Question: What is blue?
Tambaya: Menene shuɗi?
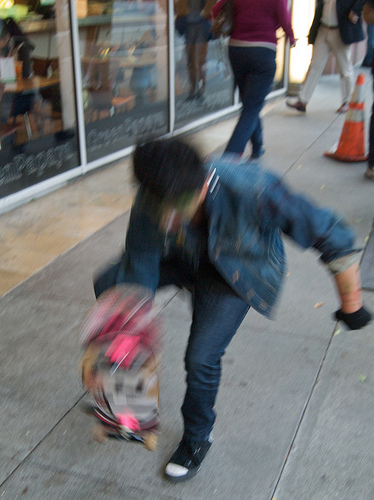
Answer: Jacket.
Amsa: Riga.